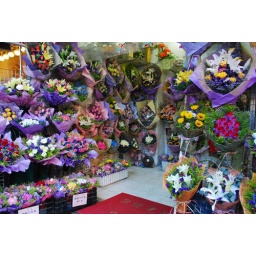
bird street and flower market, in hk